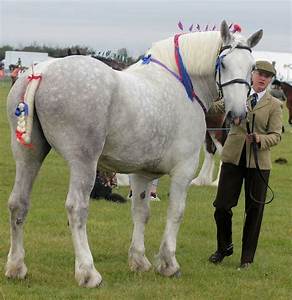
Label: cavallo